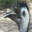
Label: bird